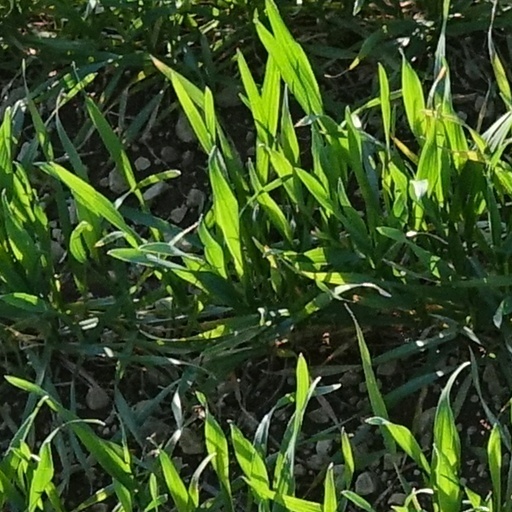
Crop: wheat